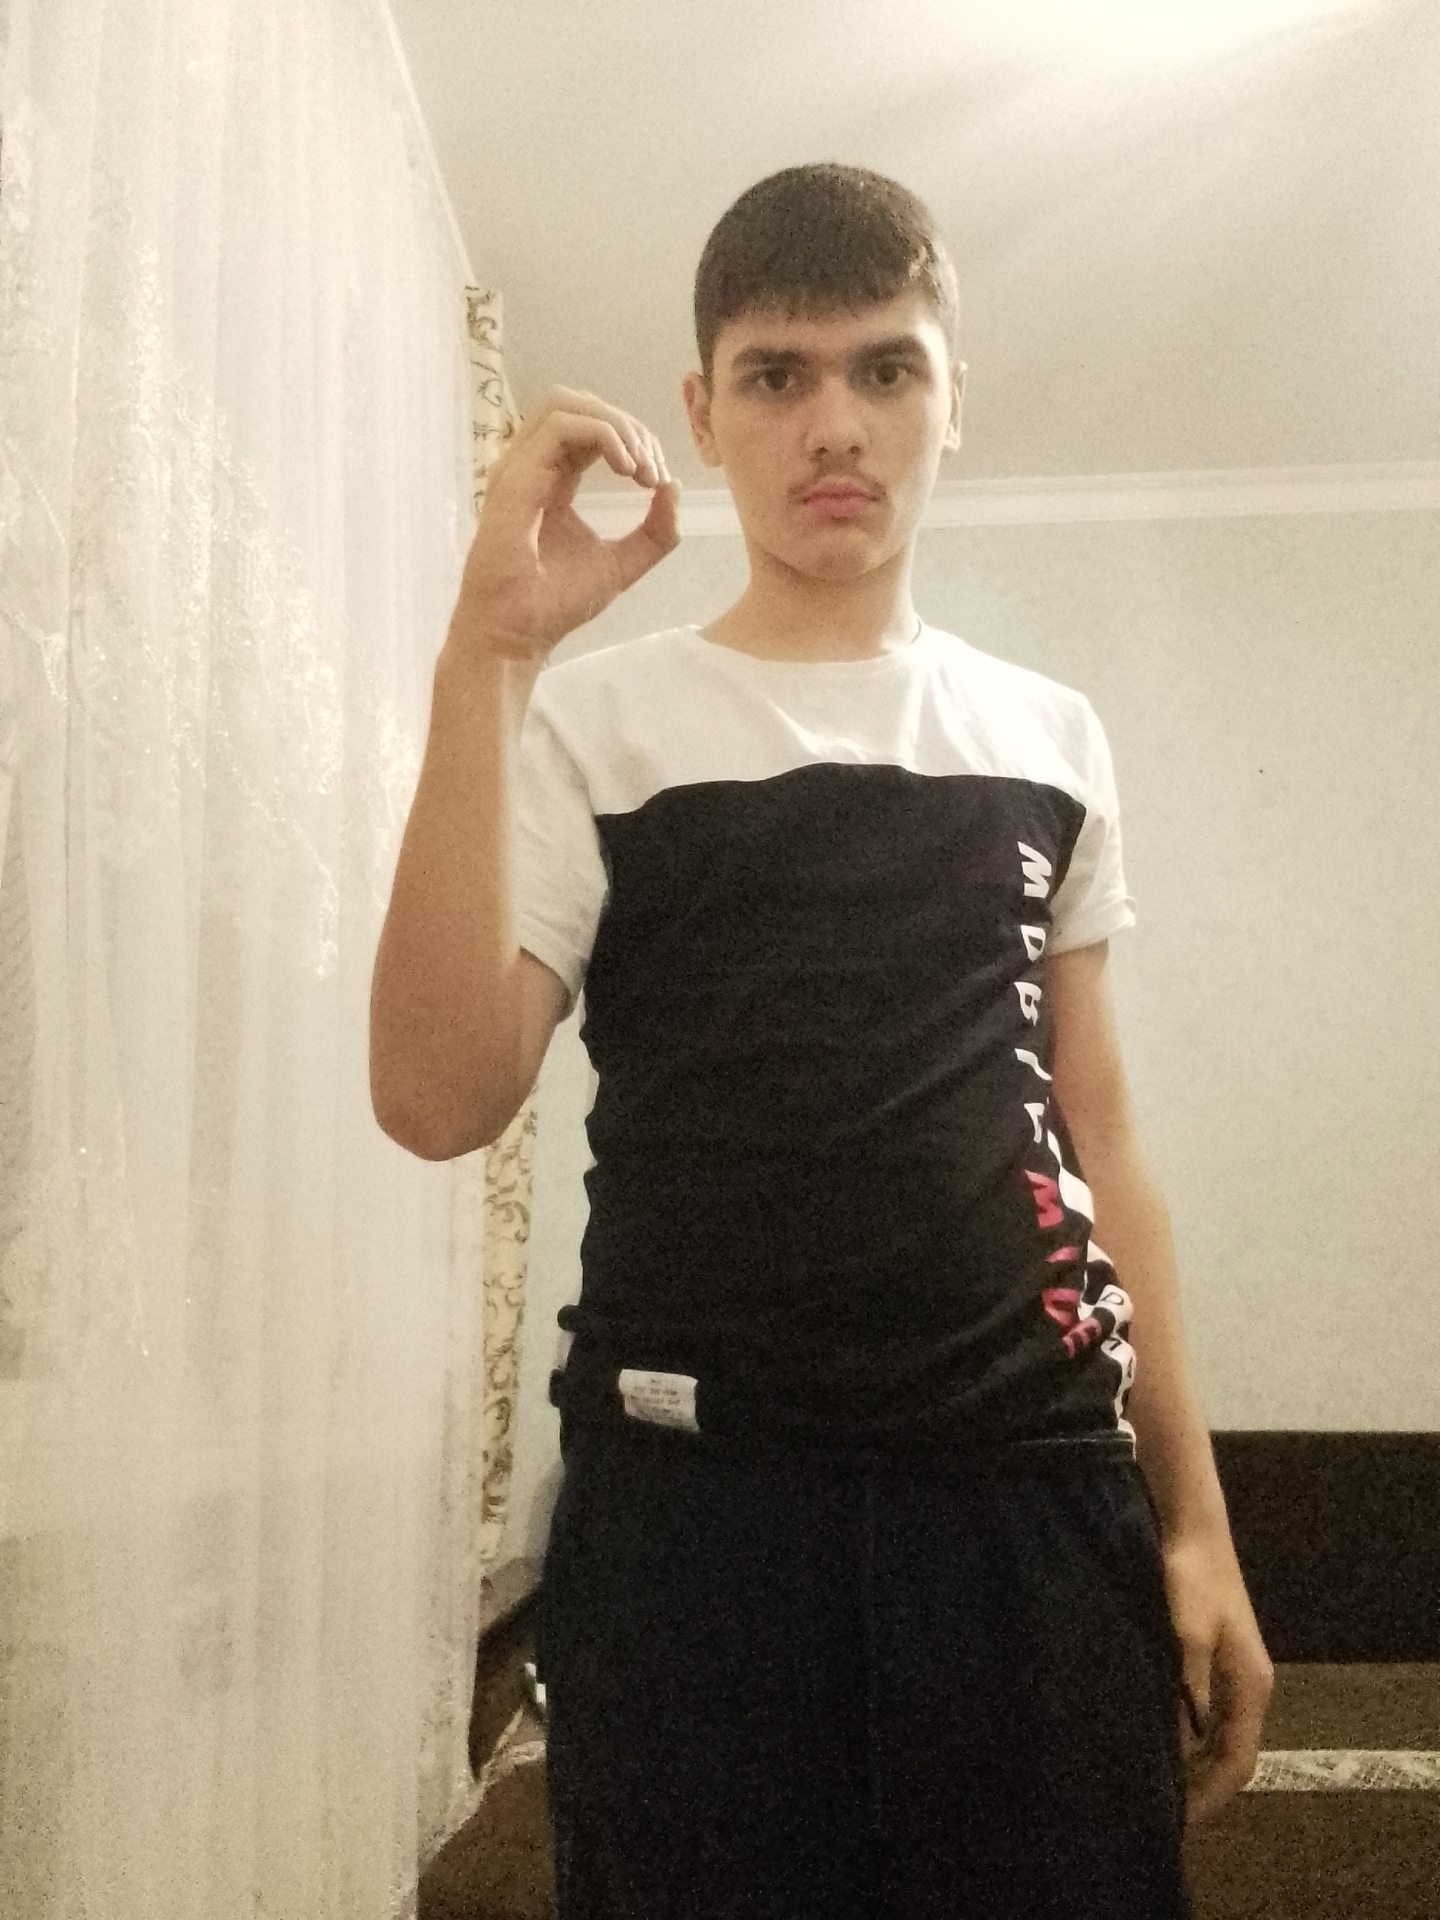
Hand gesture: grip